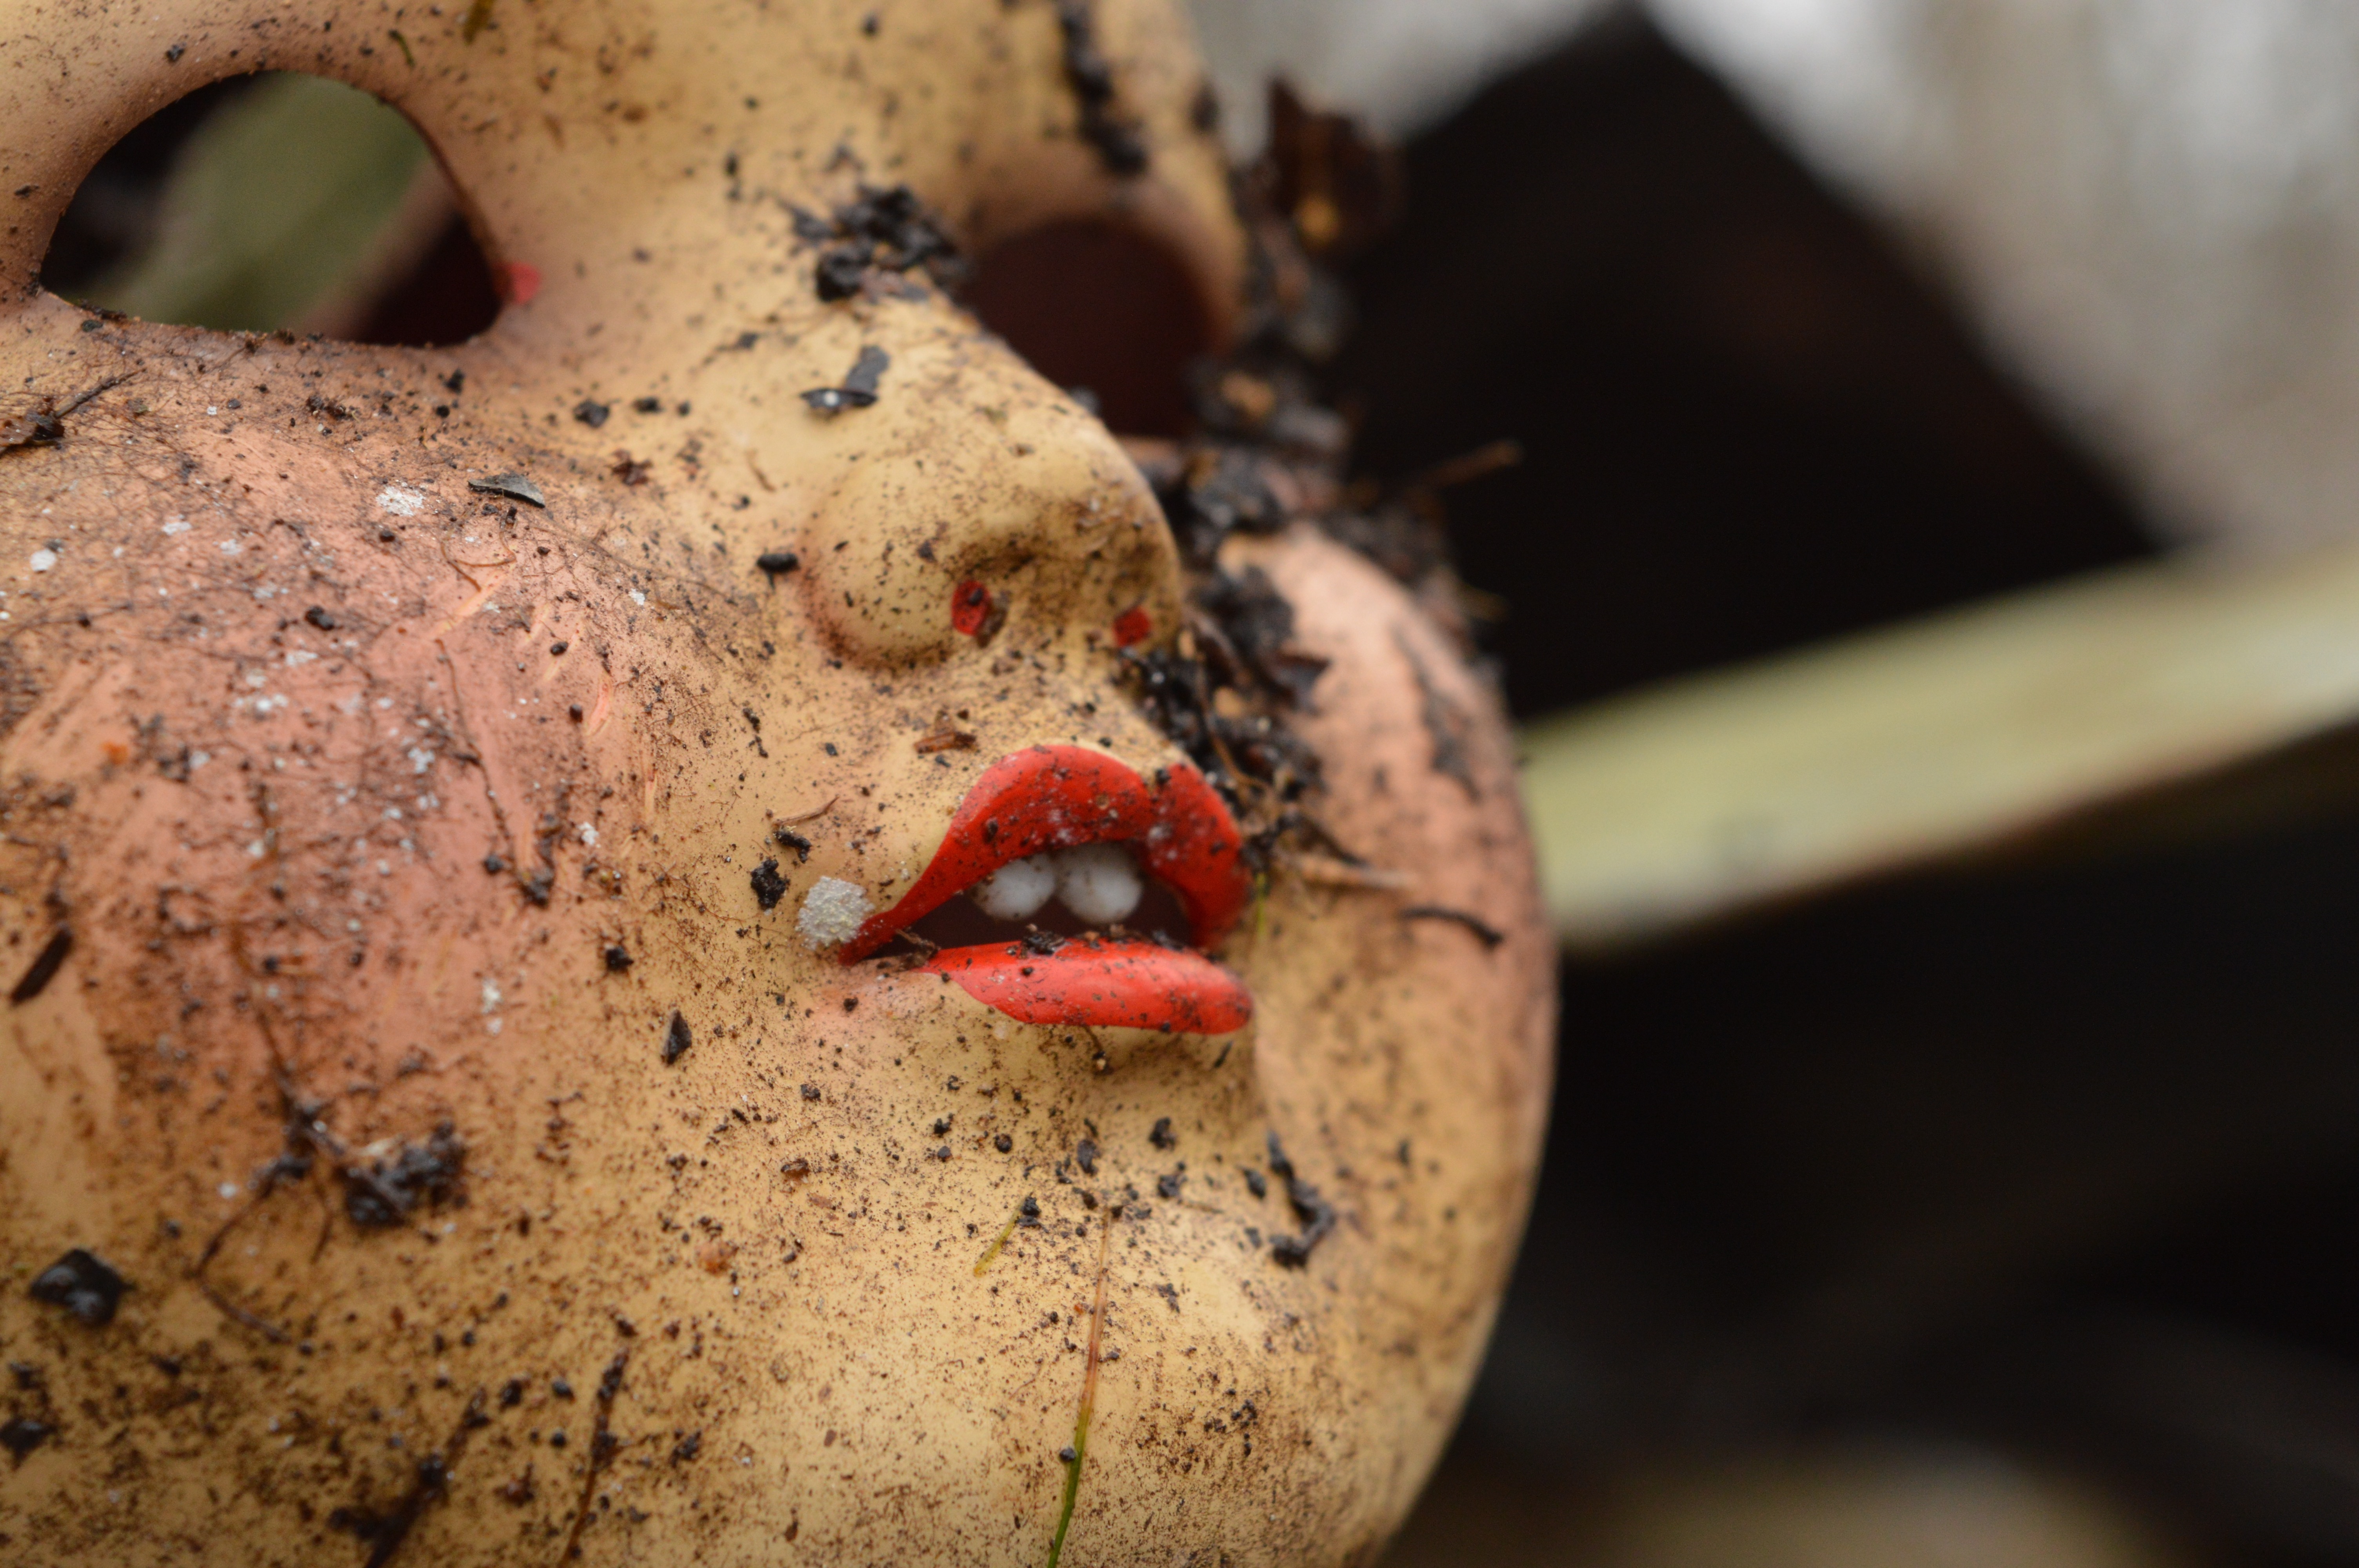
plant, antique, flower, old, food, red, produce, dirt, close up, human body, doll, eye, head, lips, organ, macro photography